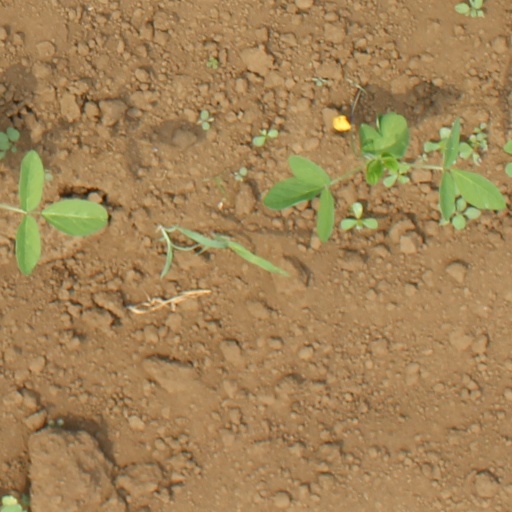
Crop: soybean